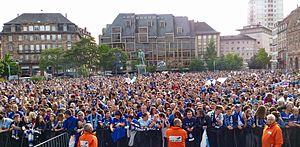
Montée du RCS fêtée place Kléber à Strasbourg